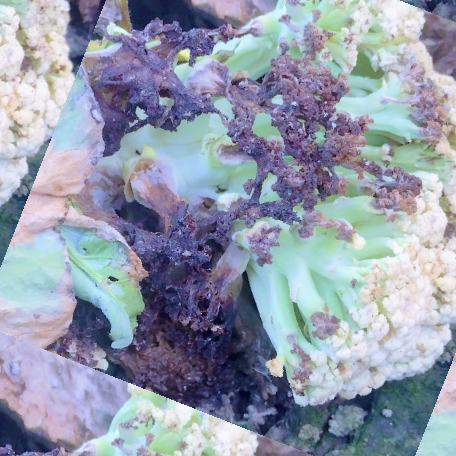
Label: Bacterial spot rot